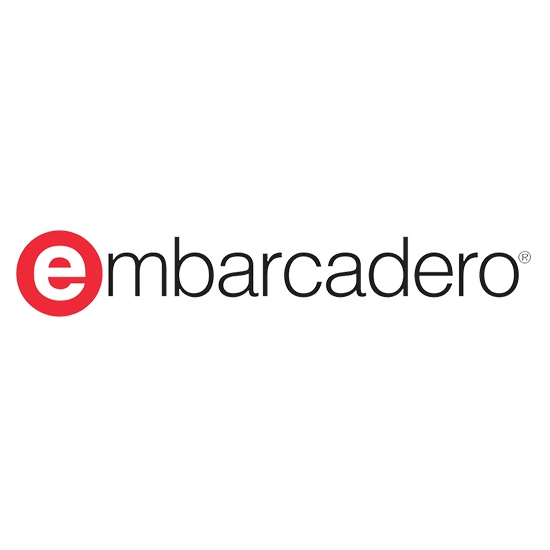
RAD Studio Professional Concurrent Licence + 1 Year Maintenance Media: ESD Min. order quantity: 1 End-user details req.
RAD Studio Professional Concurrent Licence + 1 Year Maintenance (ESD) (Non-cancellable/returnable) by Embarcadero (BDB000MLETWB0 (UK))
Brand: RAD Studio
Category: Software > Computer Software > Compilers & Programming Tools > Software Development Tools